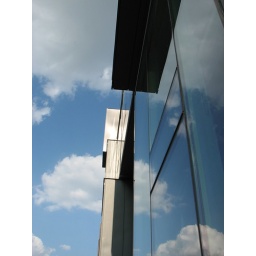
I like how the building seems to stick out of the sky in this shot.